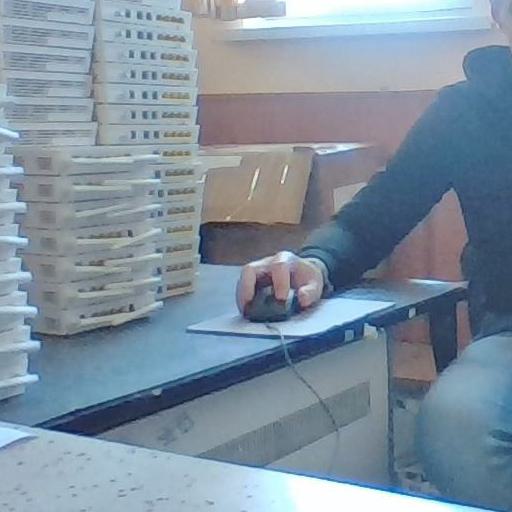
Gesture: no_gesture